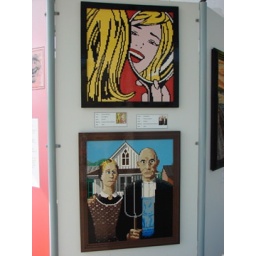
lego lichtenstein's girl in mirror & wood's american gothic